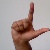
The image shows a hand gesture representing the letter 'L' in Indian Sign Language.